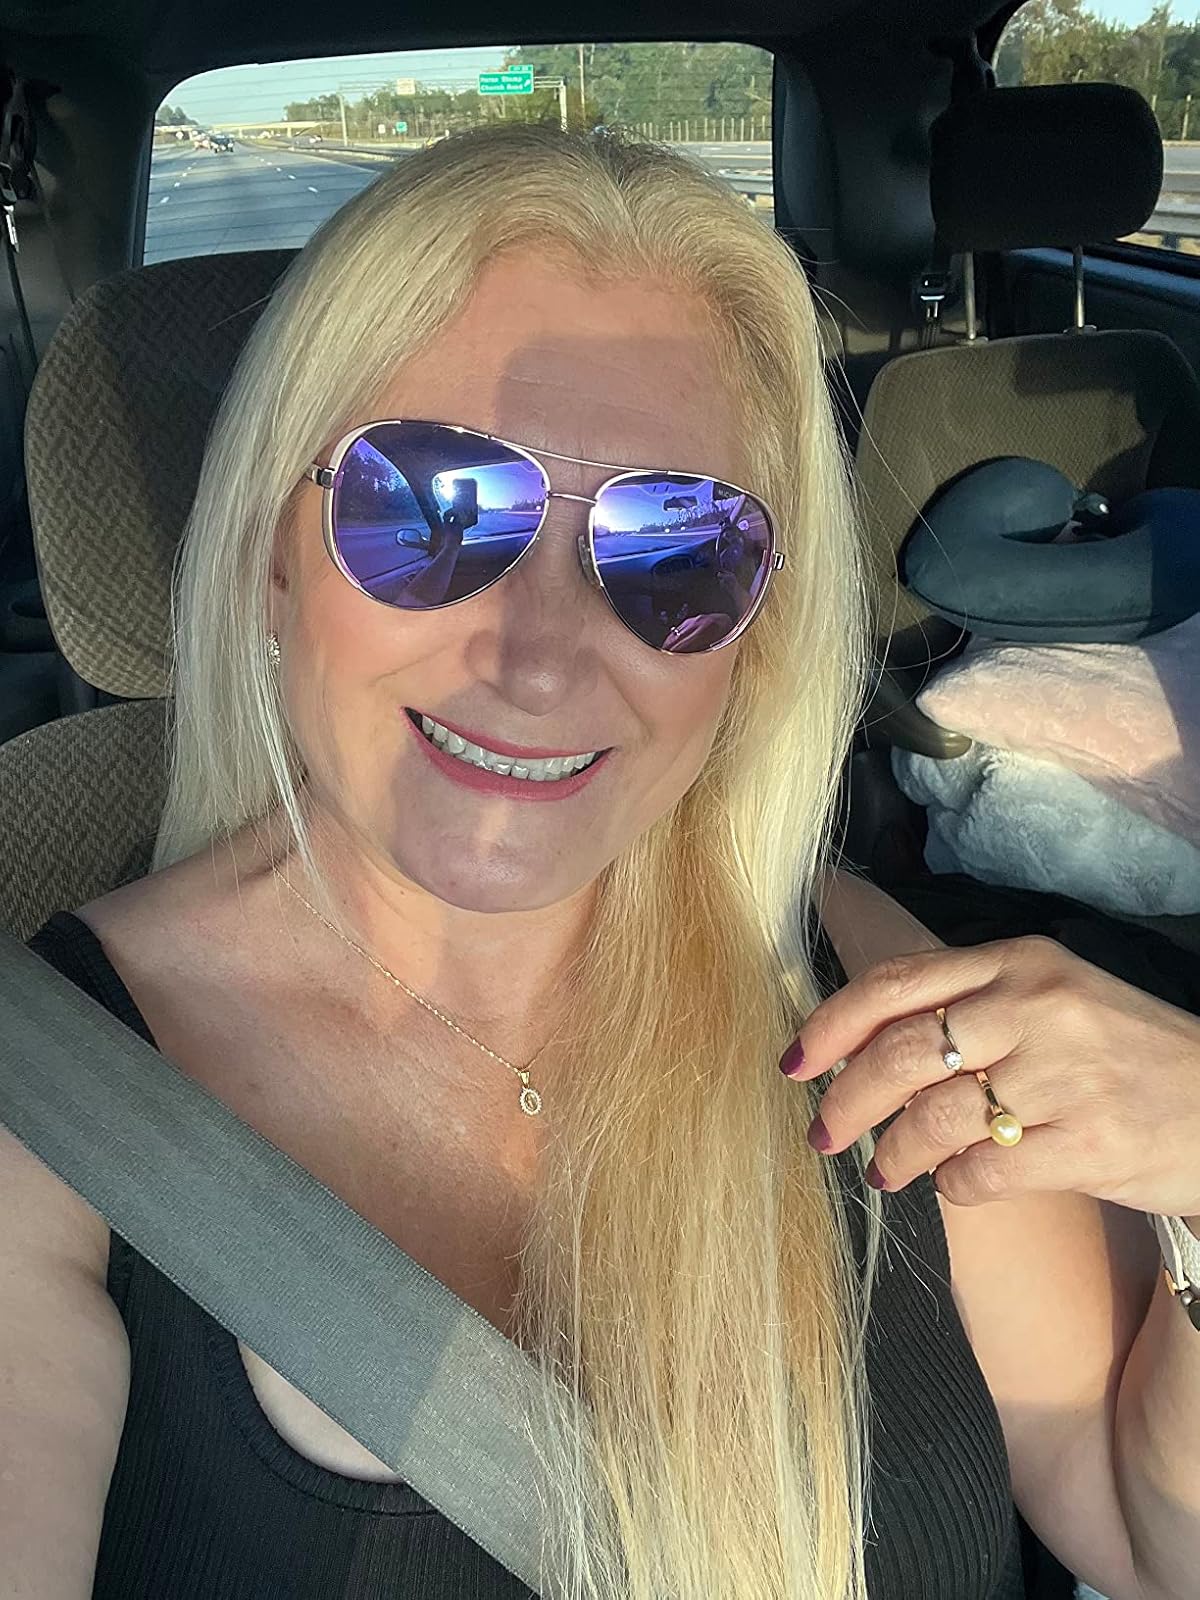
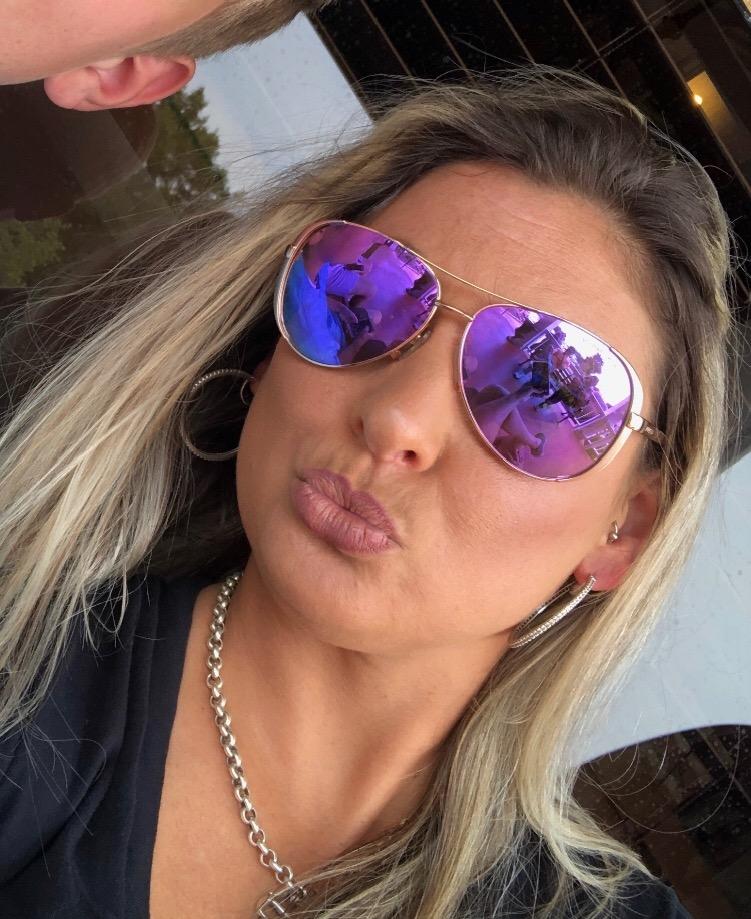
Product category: accessories_sunglasses
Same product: yes